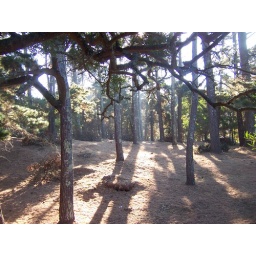
forest within the castle